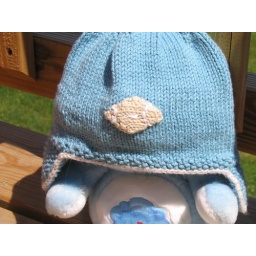
There isn't a hat in this book that I don't like.